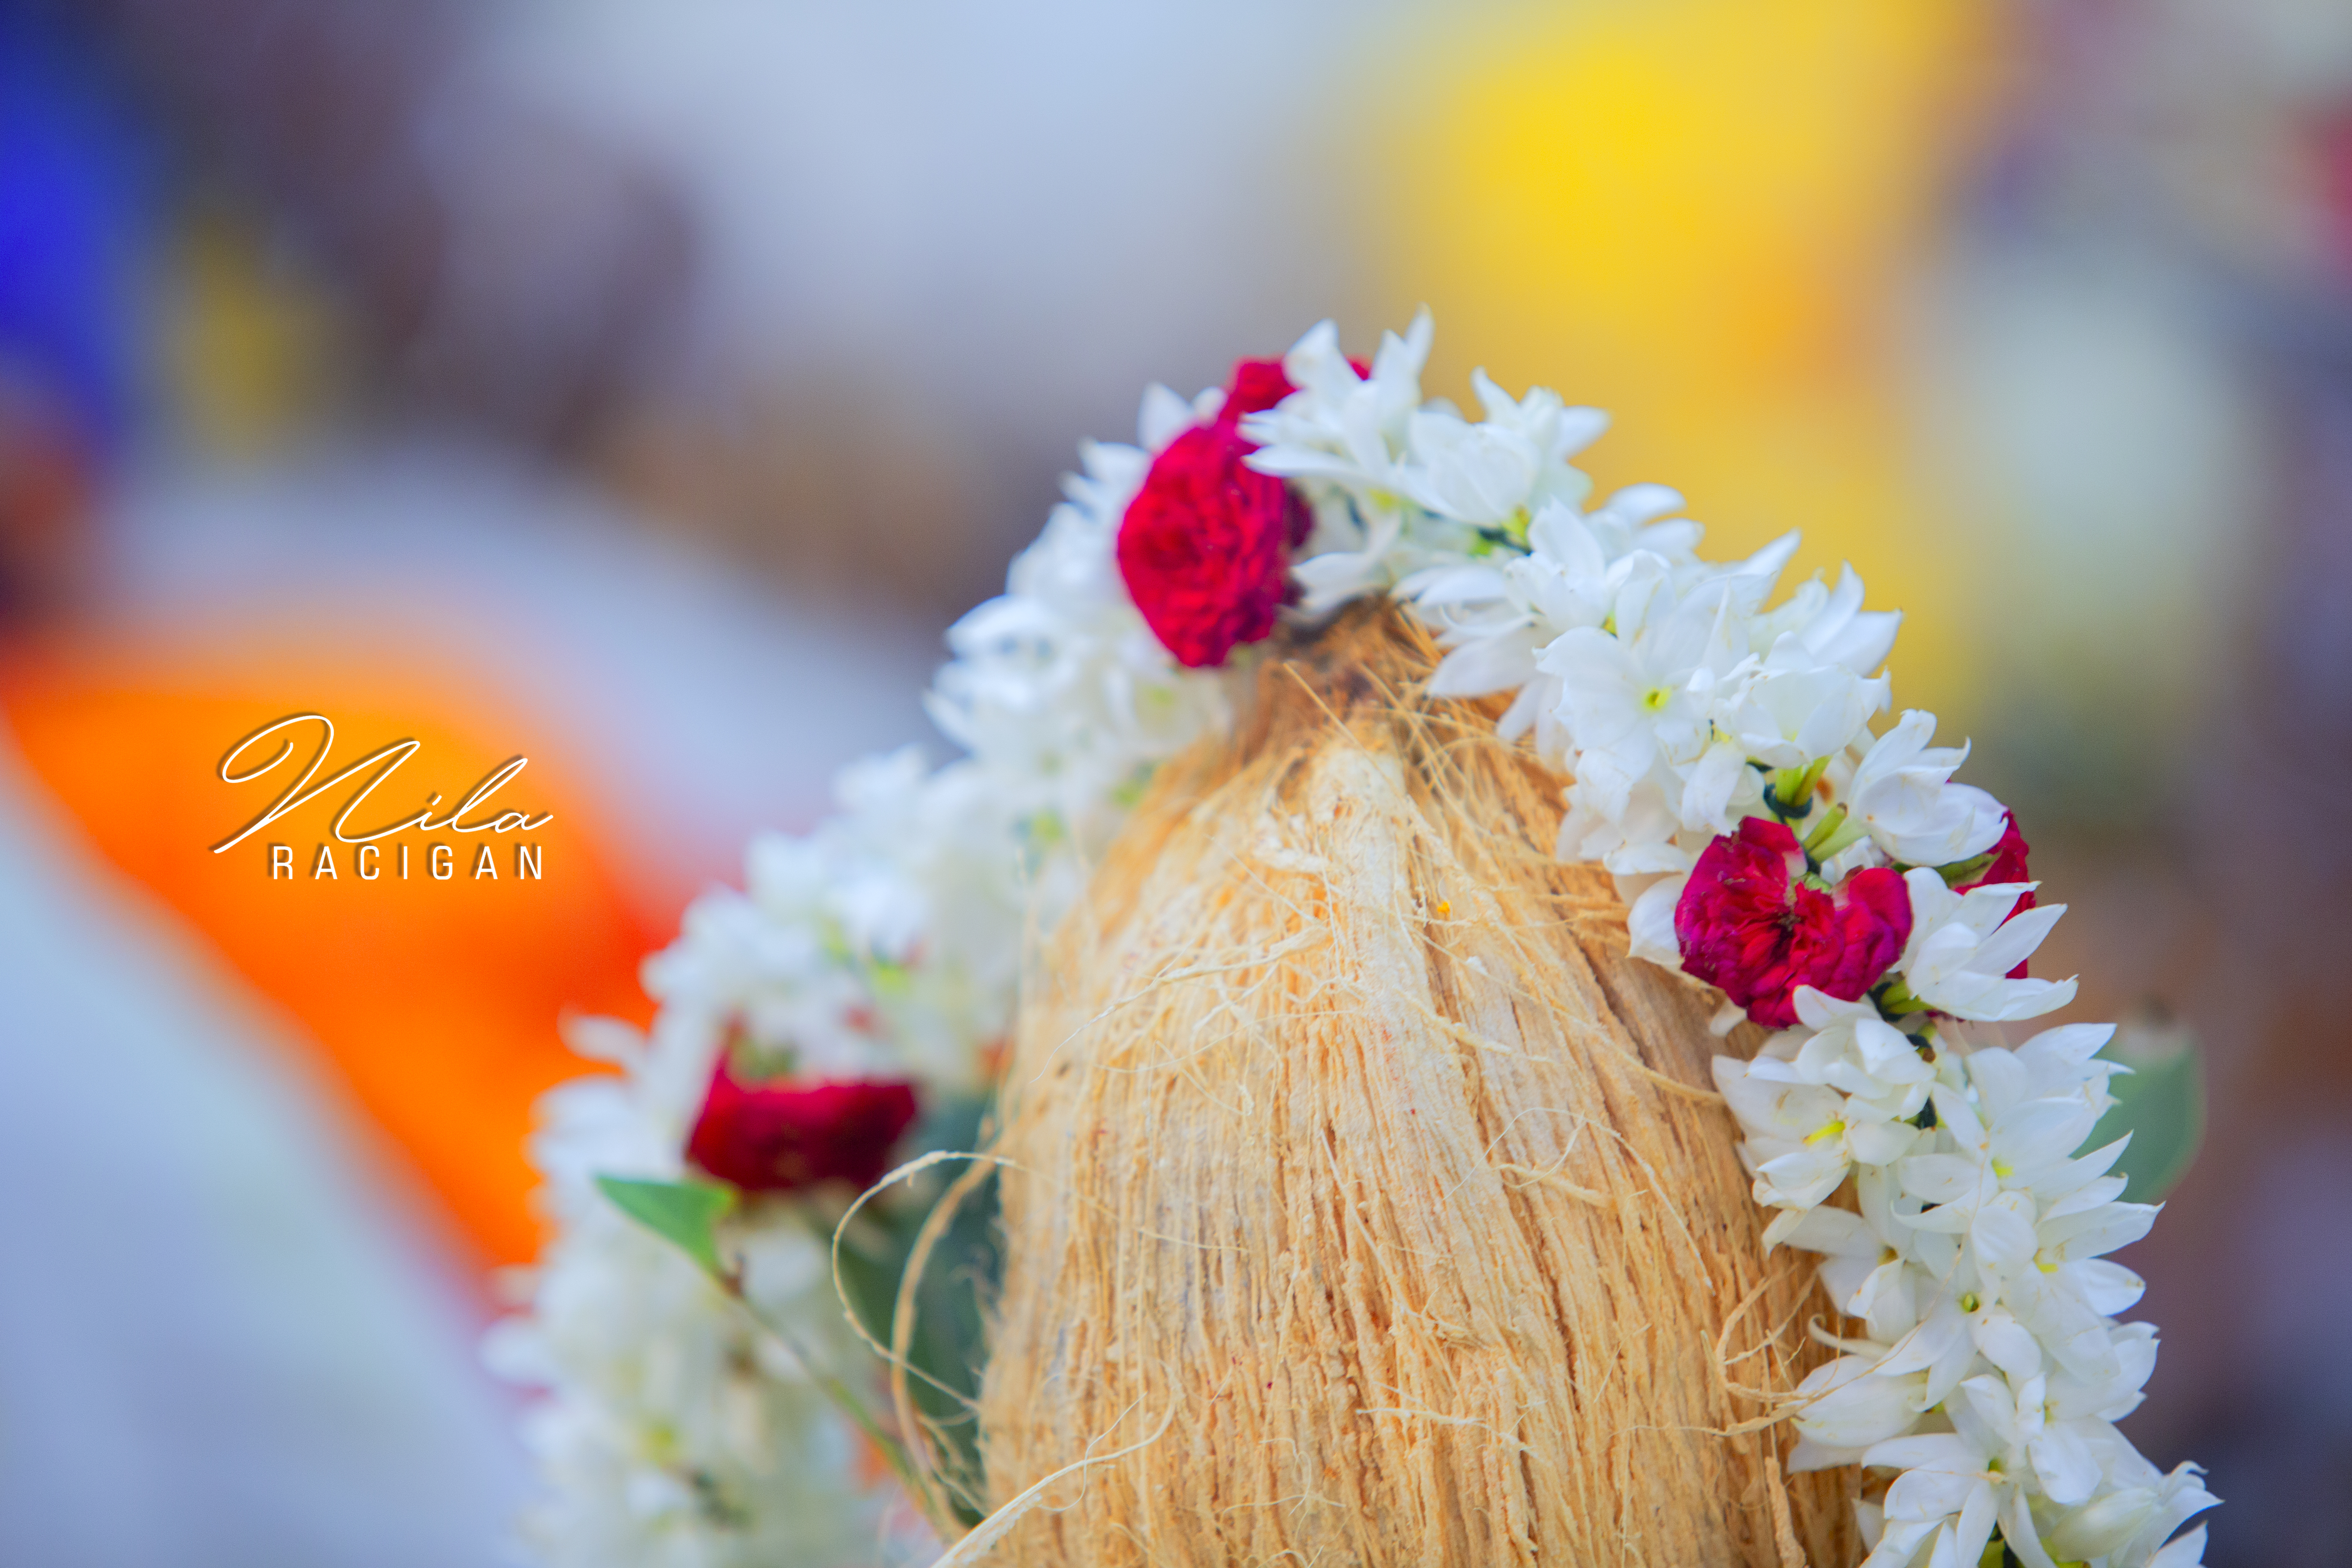
indian, culture, flower, lei, floral design, cut flowers, plant, flower arranging, floristry, tradition, hair accessory, fashion accessory, ceremony